Alan Mowbray

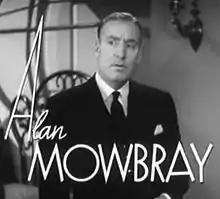
Trailer for "Topper Takes a Trip" (1939)

Alan Mowbray MM (born Alfred Ernest Allen; 18 August 1896 – 25 March 1969) was an English stage and film actor who found success in Hollywood.